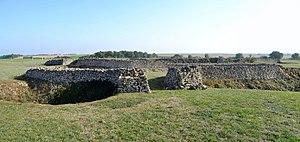
Enceinte préhistorique de Champ Durand à Nieul-sur-l'Autise (85).
L'enceinte préhistorique de Champ-Durand est un site archéologique situé sur la commune de Nieul-sur-l'Autise, dans le département de la Vendée. Le site se développe au Néolithique récent et sera occupé jusqu'au Bronze ancien.